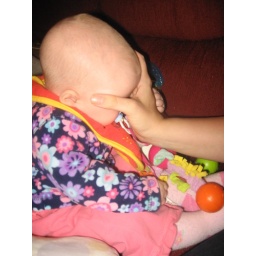
Lately she's taken to falling asleep with her face in my hand while she's sitting up.  Weird, but adorable.